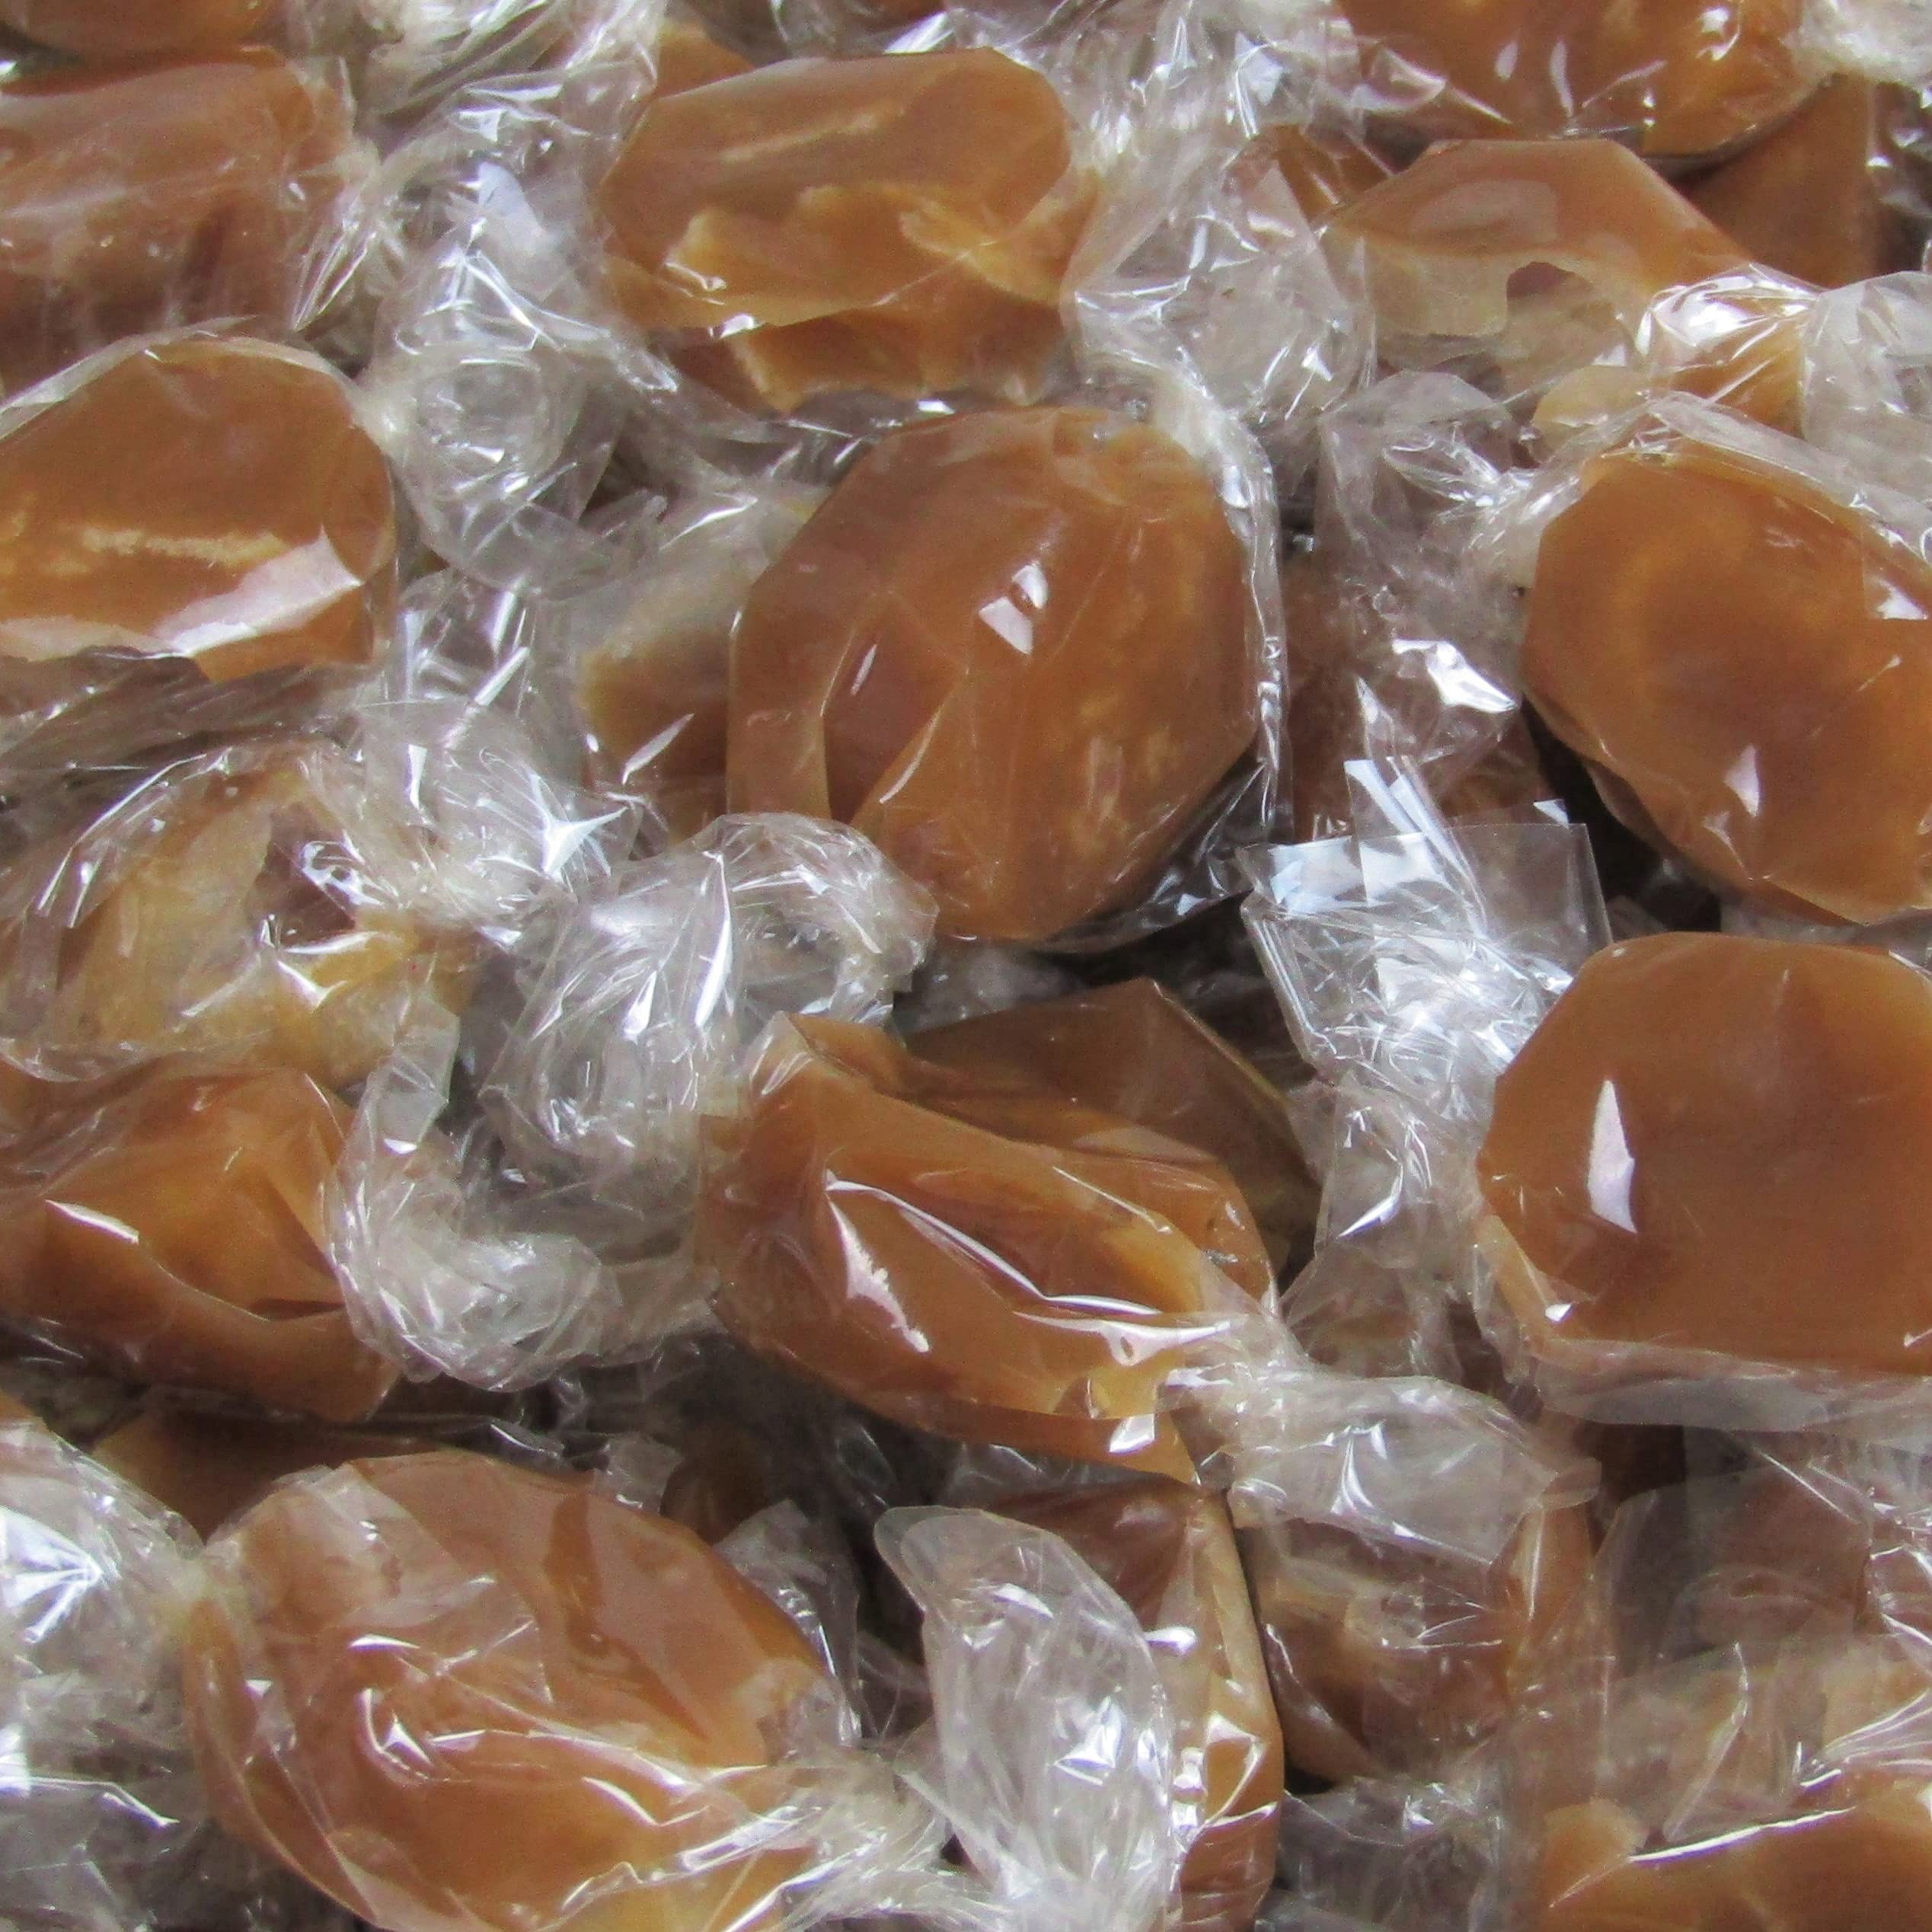
Item Name: Gourmet Butterscotch Caramel by Its Delish, 5 lbs bulk bag – Individually Wrapped Handcrafted Soft Brown Candy – Delicious Chewy Snack Treat for Parties at Home or Office, Certified Kosher Dairy - Cholov Yisroel
Bullet Point 1: 🍬 INDIVIDUALLY WRAPPED – Delicious Gourmet Butterscotch Caramel are kettle cooked in small batches from a century old recipe to ensure sweet and yummy flavor. Its Delish’s individually wrapped high quality caramel toffee means a soft bite that doesn’t stick to your teeth. These candied are keto friendly (moderate keto diet), and certified kosher dairy and so delightful that they complement every dessert.
Bullet Point 2: 🍬 OLD-FASHIONED UNIQUE RECIPE – Our caramelized Butterscotch are made using Grandma’s century old recipe that gives them the homemade taste and color you can only get from carefully crafting in small batches. The aromatic richness of Butterscotch added to our original caramel base is sure to please your sweet tooth. Without any artificial flavor or color, our rich soft caramel chews delivers a unique and delicious, mouthwatering experience that taste exactly the way caramel should taste.
Bullet Point 3: 🍬 STAY FRESH PACKAGING – Its Delish’s Butterscotch Caramel Candy are carefully wrapped bite-size pieces that comes in 5 lbs bulk bag to keep the freshness and flavor locked in a long run. Moreover, Its Delish’s Soft Caramel Candy are good in quantity and you can share them with your co-workers, friends, family or stocking your office candy bowl, or stuffing in your pocket for later. Best healthy gourmet caramel bits you ever tasted!
Bullet Point 4: 🍬 PERFECT PARTY SNACK – These Butterscotch Caramel are the best snacks for parties like: birthdays, holiday parties or other social or family events. Every time you arrange a Hi-Tea or a snack party with your friends, Caramel Chews by Its Delish would become relevant. These are healthy, and tasty enough to lighten up your gathering and parties. Our soft and chewy caramel candies are sure to satisfy your sweet tooth and keep you feeling good. No guilt with this treat!
Bullet Point 5: 🍬 QUALITY CERTIFIED KOSHER – We cherish your involvement in our brand more than everything else. When you buy non-GMO Butterscotch Caramel Chews from its Delish, you can feel confident knowing they are always free from additives and preservatives and Kosher OU-D dairy certified and Cholov Yisroel. Packaged in the USA for the best quality you can find. You can also order our Gourmet product direct from the factory. Feel free to contact if you have any issue with our product.
Value: 1.0
Unit: Count

Price: 58.99